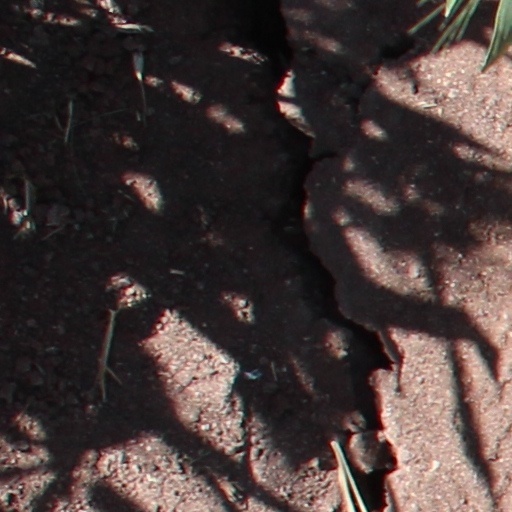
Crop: wheat